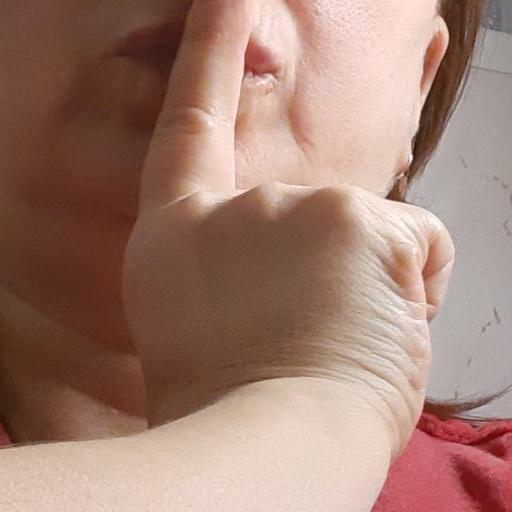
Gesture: mute